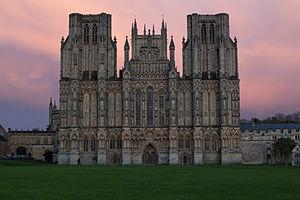
Le doyen de Wells est le chef du chapitre pour la Cathédrale de Wells dans le district de Mendip dans le Somerset en Angleterre. La résidence du doyen est The Dean's Lodging, 25 The Liberty, Wells.